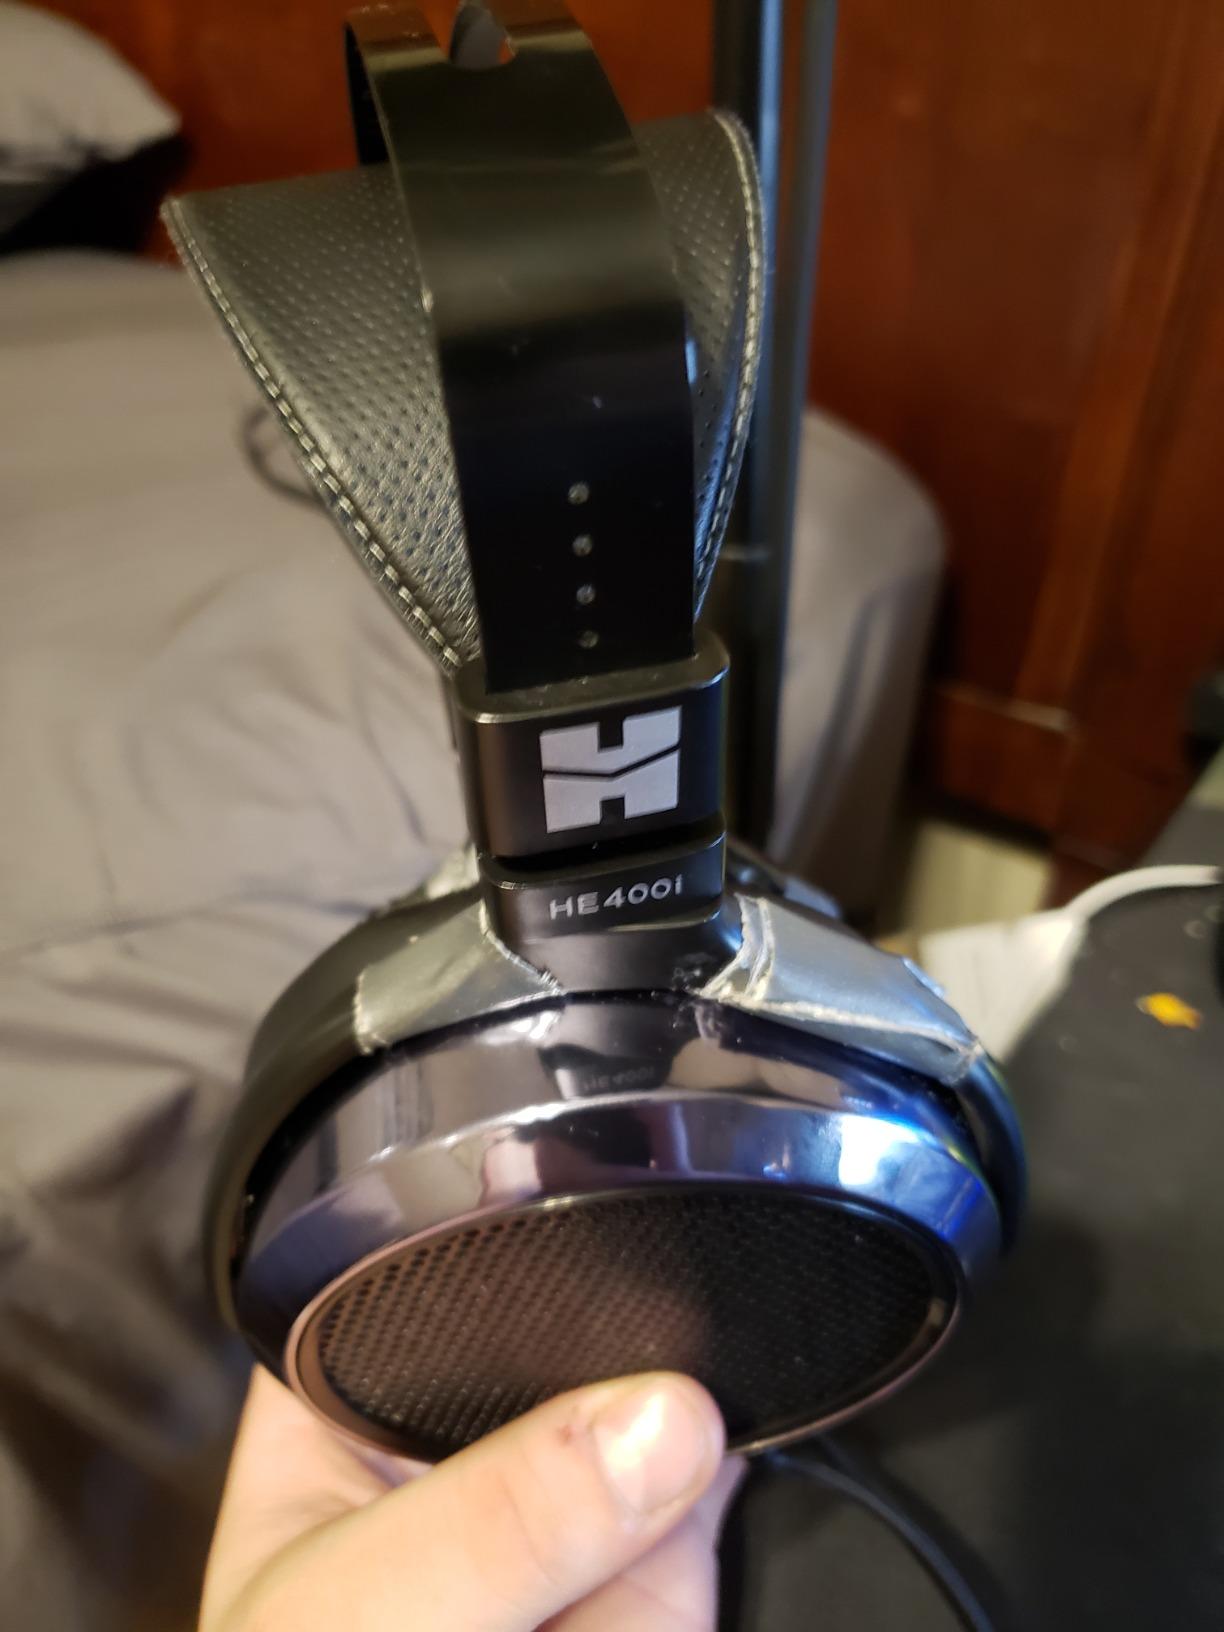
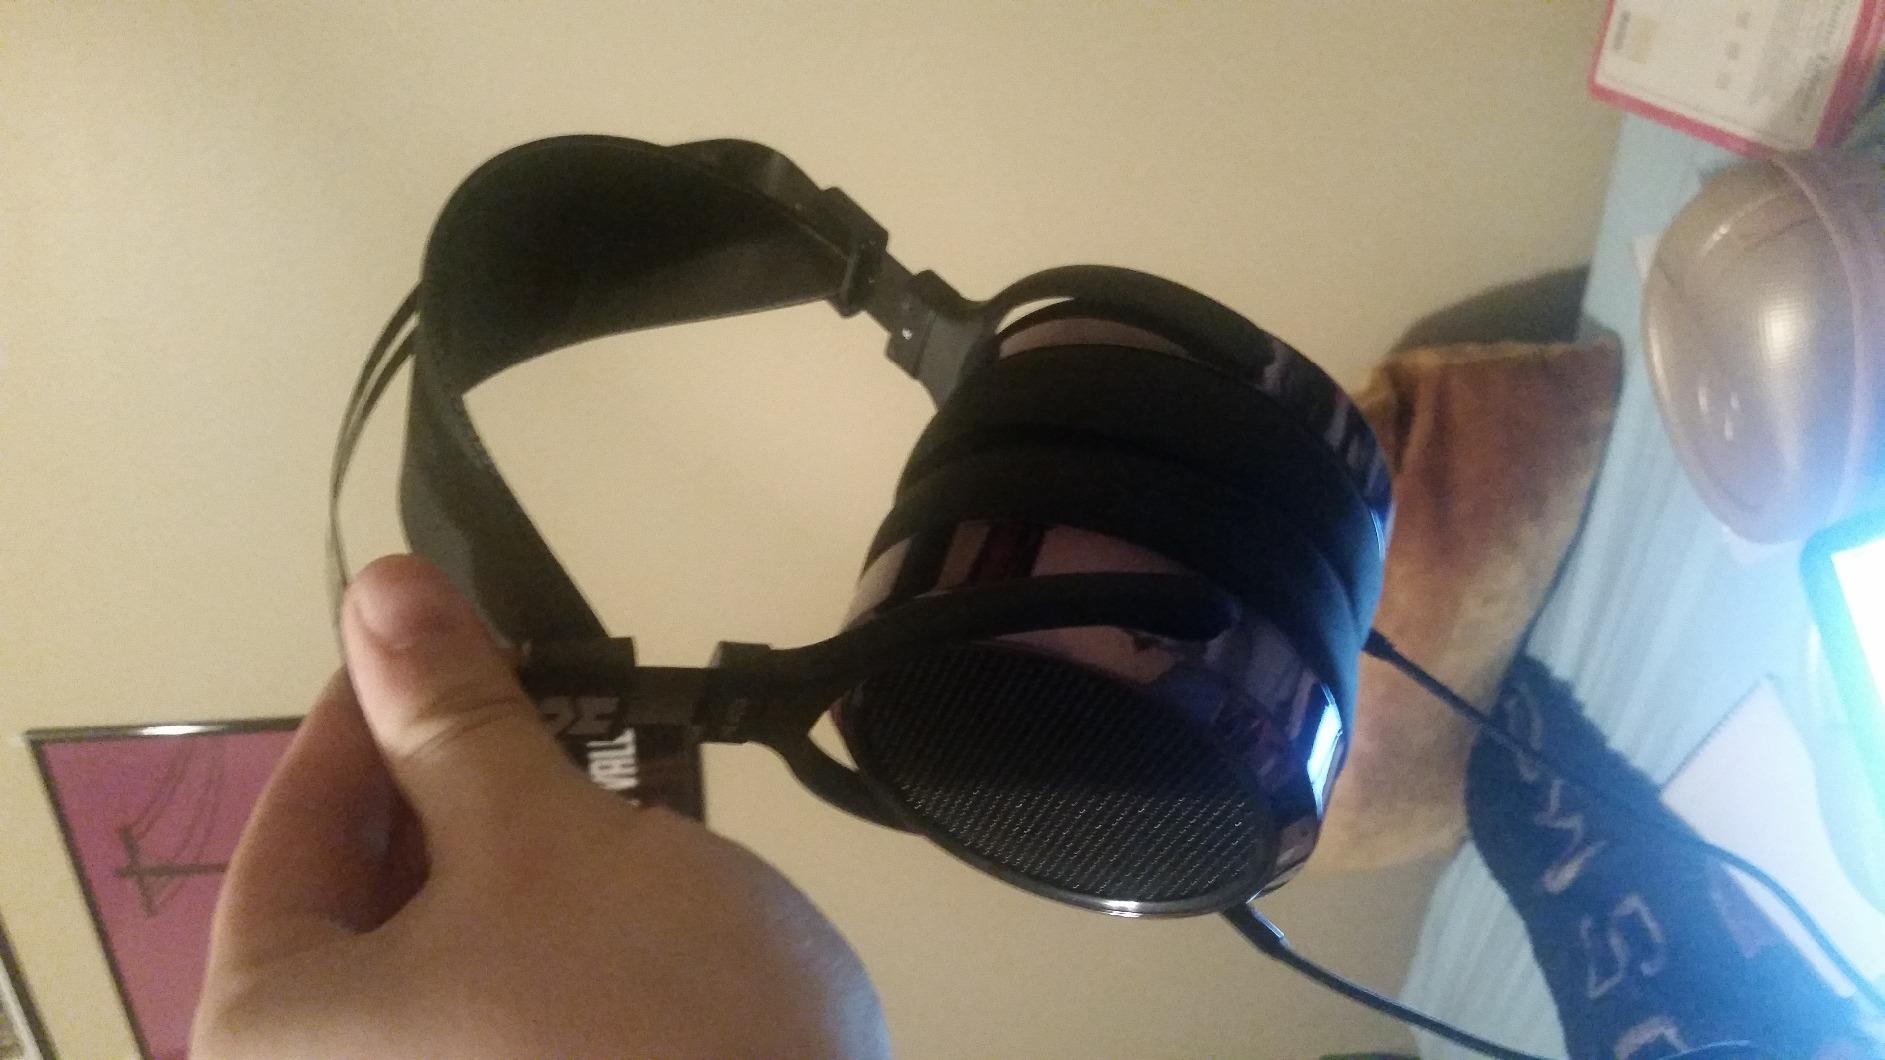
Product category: headphones
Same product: yes